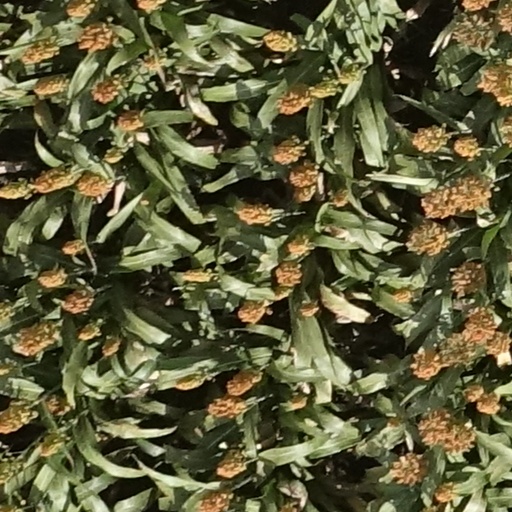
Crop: sorghum